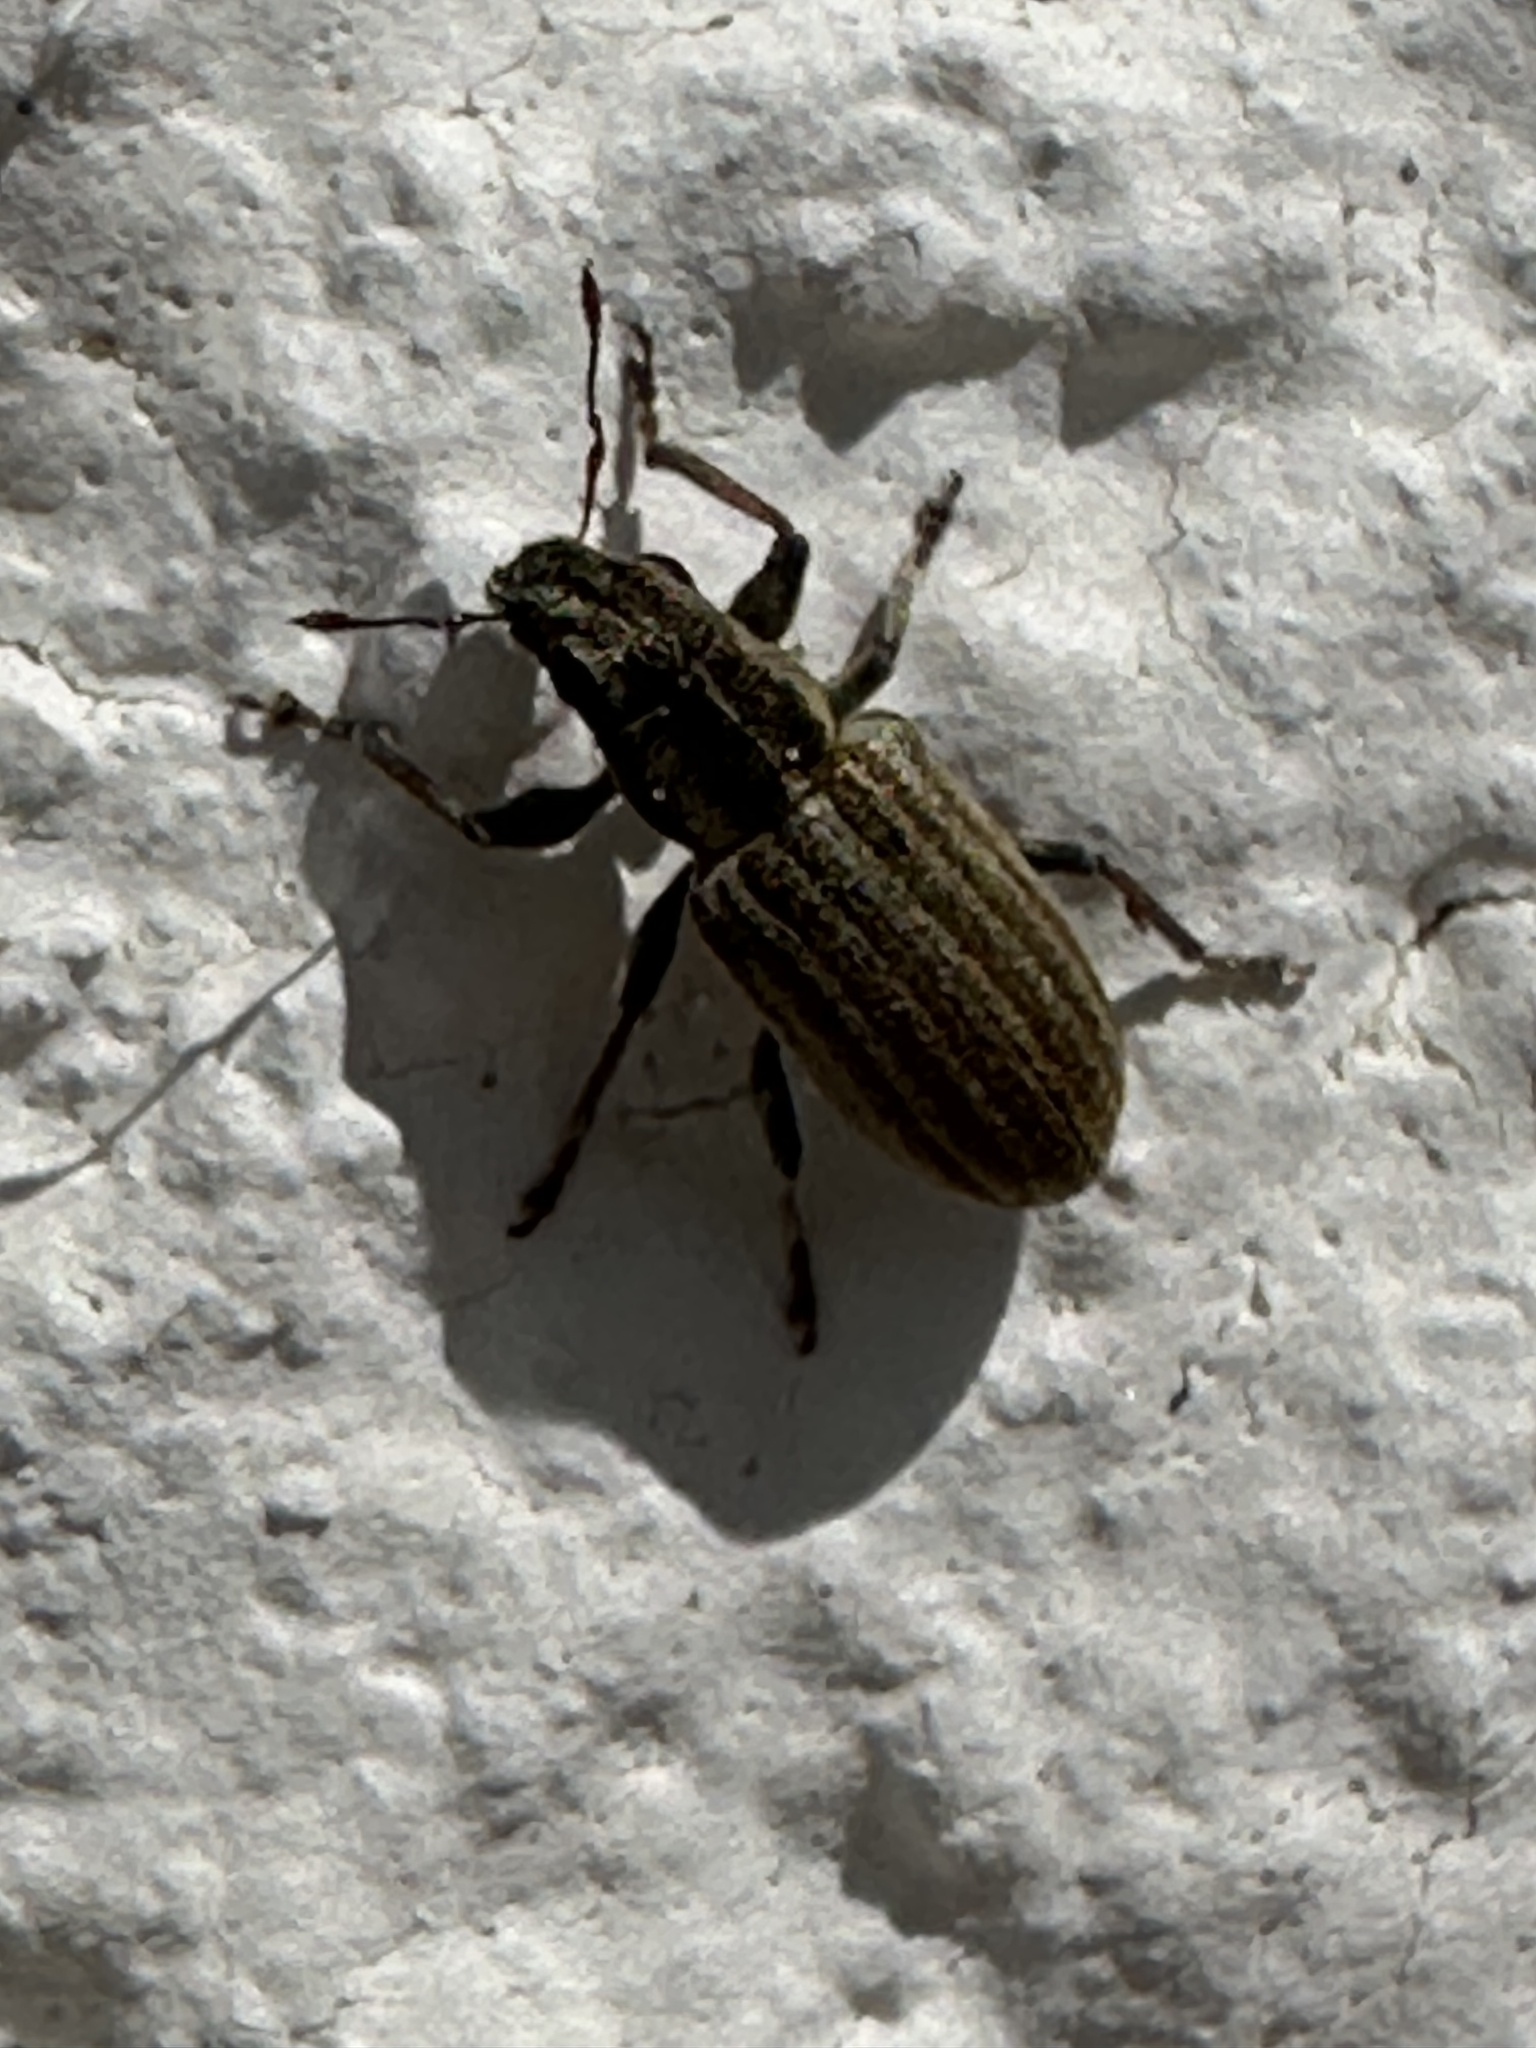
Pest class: pea_leaf_weevil